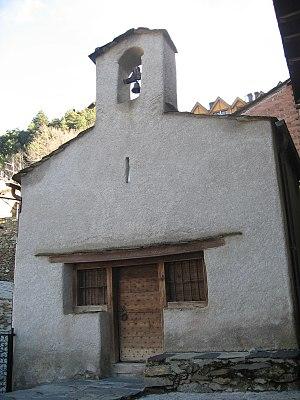
L'église Sant Pere d'Aixirivall est une église construite en Andorre dans le style roman, aux XVIIᵉ et XVIIIᵉ siècles. L'édifice est classé Bé d'interès cultural par l'état andorran depuis 2003
Aixirivall est un village d'Andorre, situé dans la paroisse de Sant Julià de Lòria, qui comptait 937 habitants en 2017.
Bages